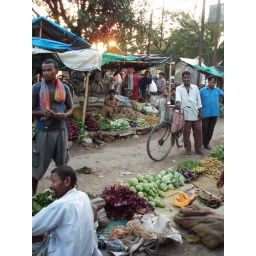
They take immense care in disaplying all their produce! It puts the Big boys back home to shame!